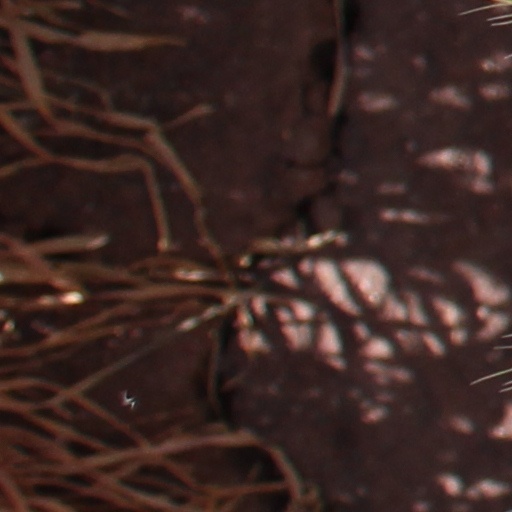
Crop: wheat